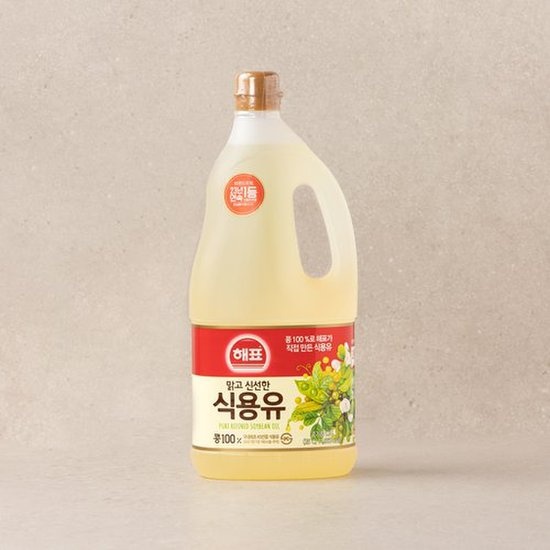
Haepyo Soy Bean Oil  1.8L / 해표 콩기름 1.8L
Key Information Actual product may come in different packaging depending on the stock availability Check out our refund policy in the T&C for more details Manufacturer & Country/Place of Origin Sajo/ South Korea Nutrition Info *Total contents 1800ml / 900kcal per 100g Carbohydrates 0g, 0% Sugar 0g, 0% Protein 0g, 0% Fat 100g, 185% Saturated fat 16g, 107% Trans fat 0g Cholesterol 0mg Sodium 0mg, 0% Calcium ND *Percentage of daily nutritional value based on a 2,000kcal diet may vary depending on individual caloric needs Main Ingredients Soybeans 100% (Imported), including soybeans.
Brand: leemart
Category: Food, Beverages & Tobacco > Food Items > Cooking & Baking Ingredients > Cooking Oils > Soybean Oil